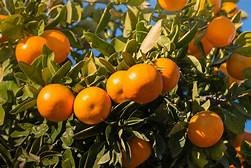
Label: mandarine